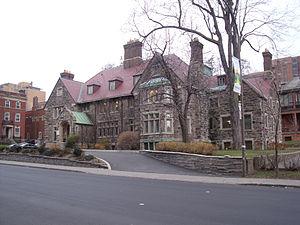
Maison Alice Graham (1925), 3605 rue de la Montagne, Montréal, Québec, Canada.